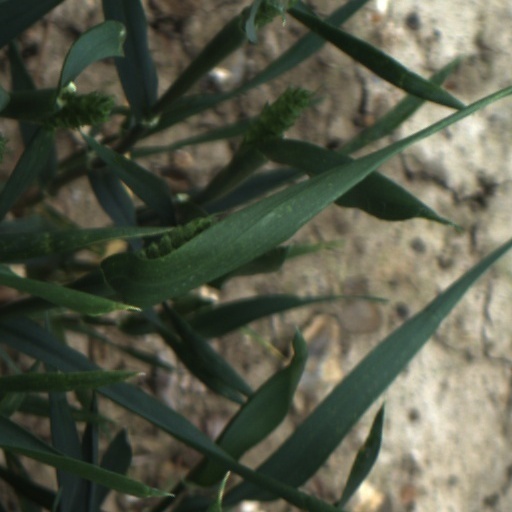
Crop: wheat